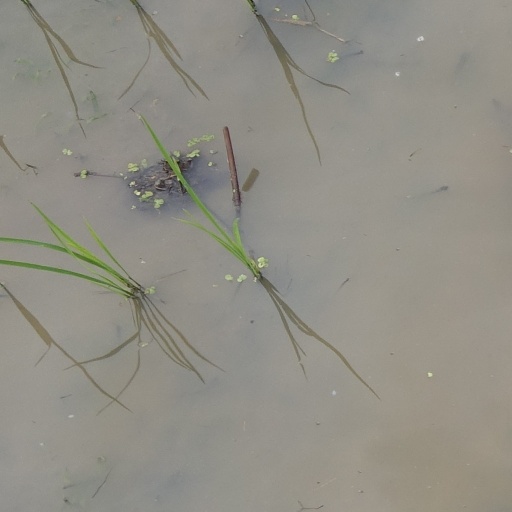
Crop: rice